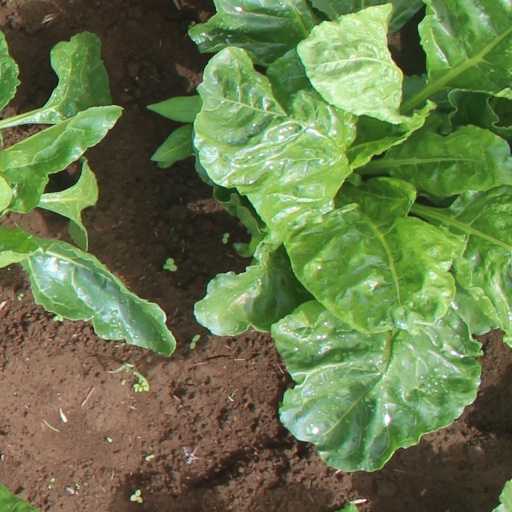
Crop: sugar beet